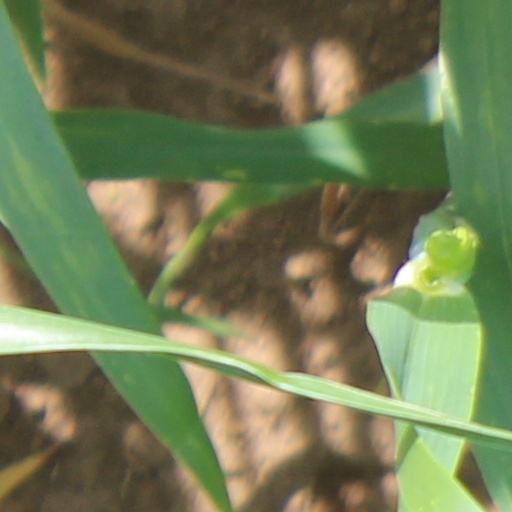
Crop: wheat